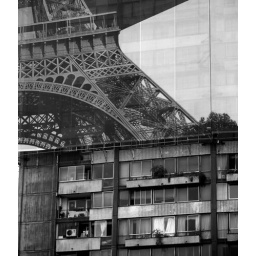
Gigantografia publicitaria, Providencia, Santiago. Giant advertisement literally towers over a hirise building in Santiago.